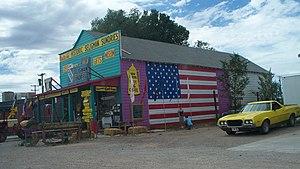
La Ford Ranchero est une automobile à mi-chemin entre un coupé et un pick-up.